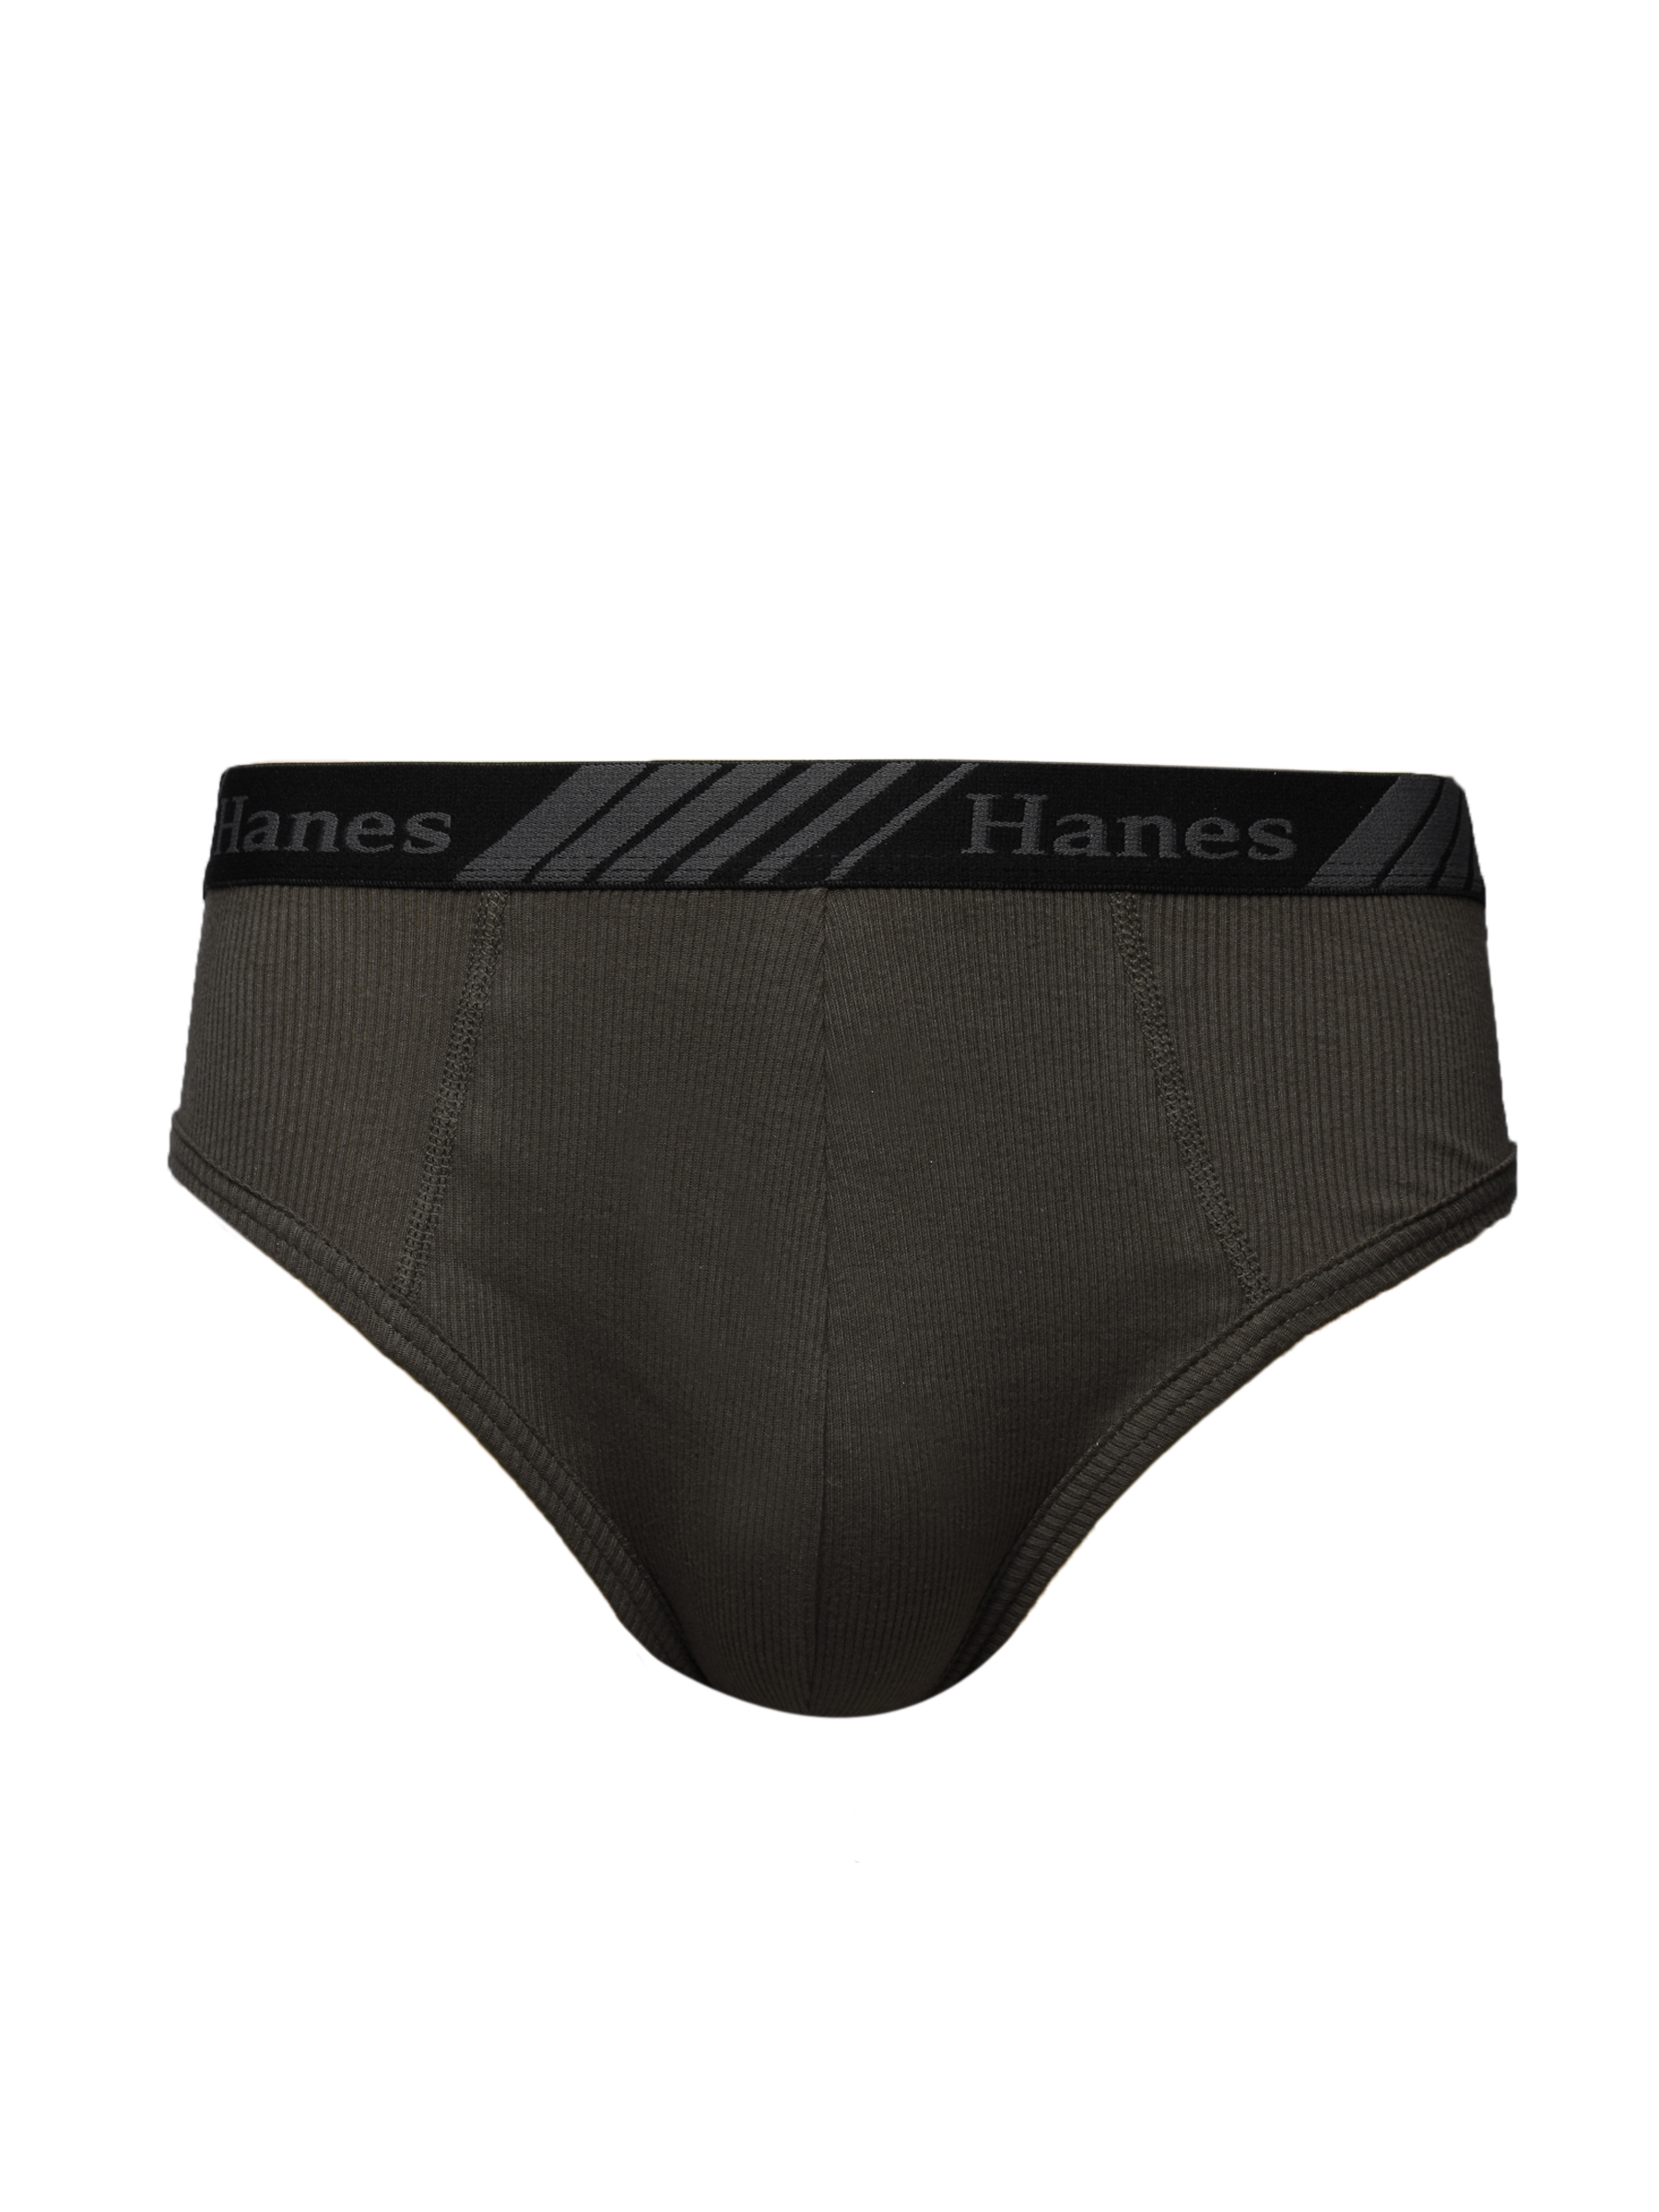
Hanes Men Grey Premium Bikini Briefs
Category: Apparel / Innerwear / Briefs
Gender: Men
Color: Grey
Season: Summer 2016
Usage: Casual